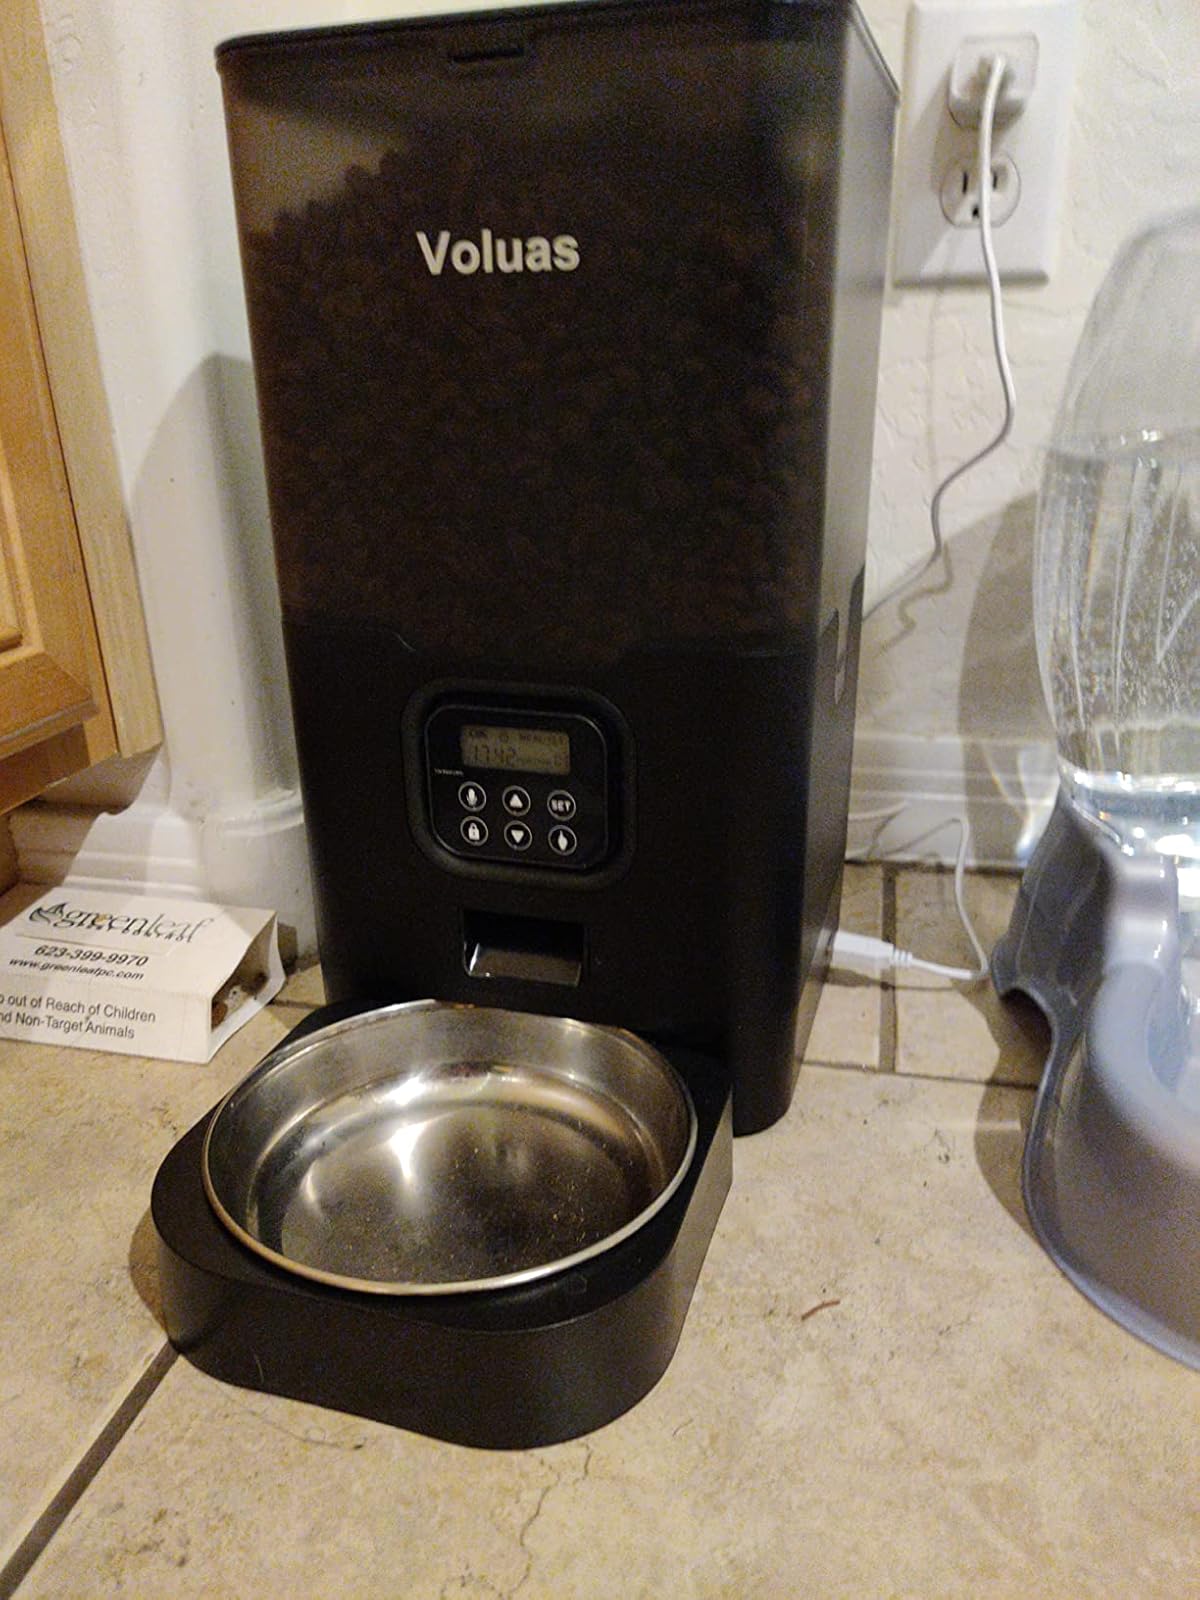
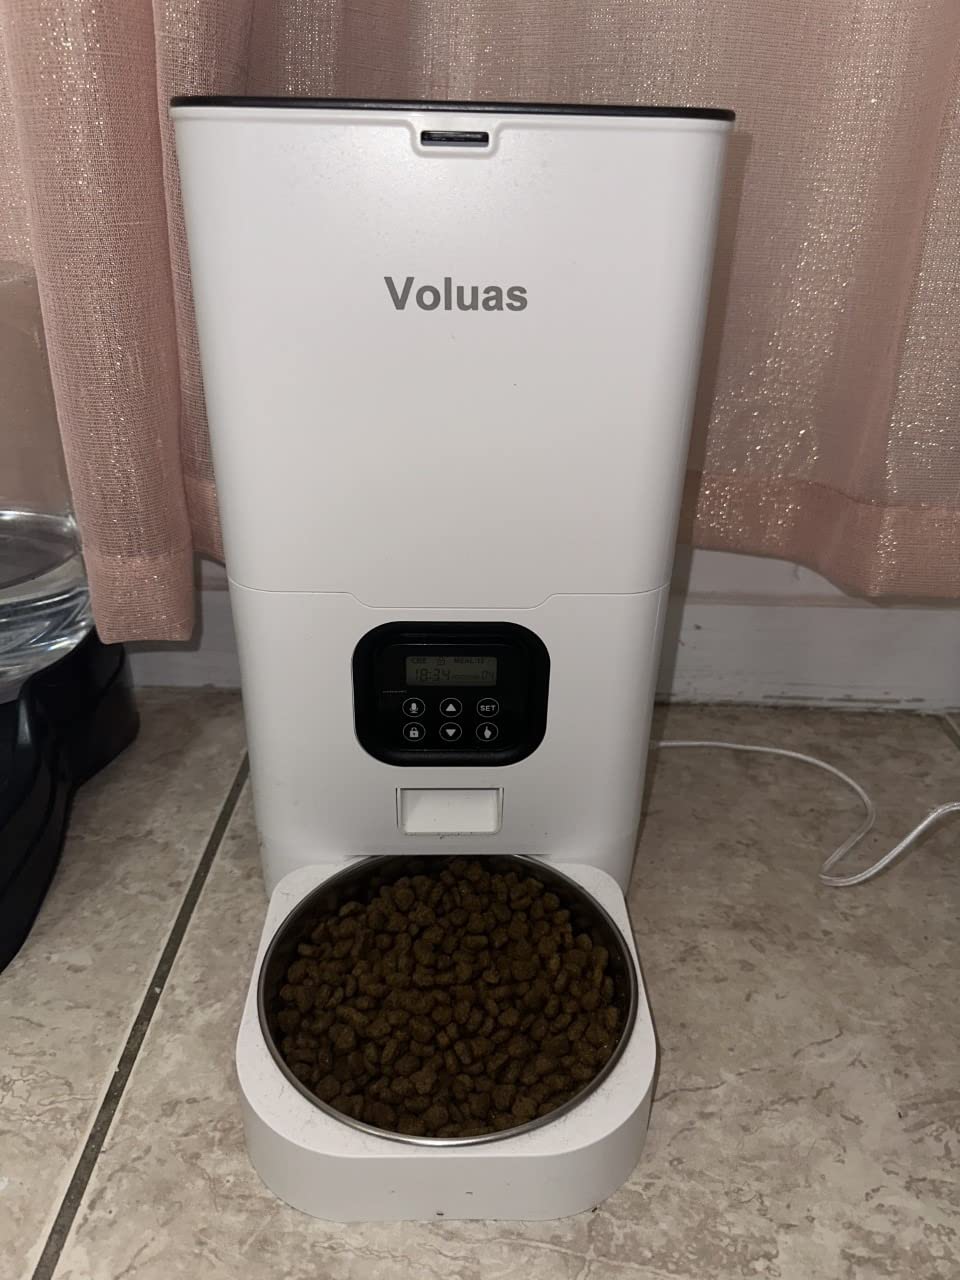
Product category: items_feeder
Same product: no